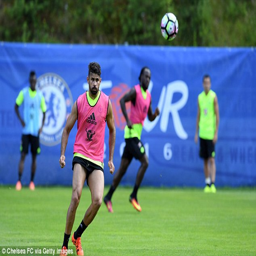
football player has been linked with a return but is an important component of team